Propaganda in North Korea

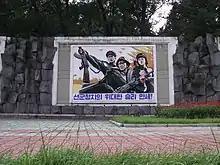
"Songun", or "military first", propaganda

Early propaganda, in the 1940s, presented a positive Soviet–Korean relationship, often depicting Russians as maternal figures to childlike Koreans. As soon as relations were less cordial, they were expurgated from historical accounts. The collapse of the USSR, without a shot, is often depicted with intense contempt in sources not accessible to Russians.